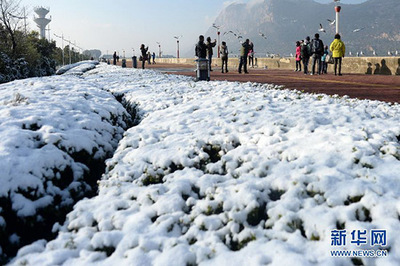
Weather: snow or frosty